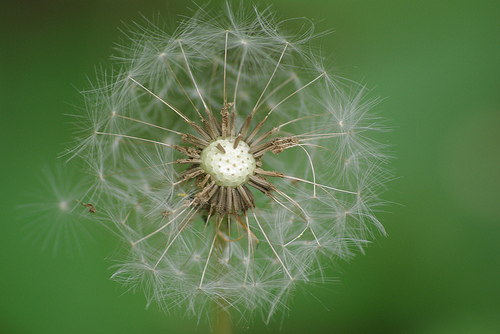
Flower: dandelion